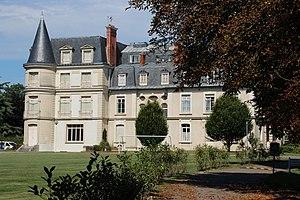
Château de Brunehaut à Morigny-Champigny en France
Morigny-Champigny est une commune française située à quarante-huit kilomètres au sud-ouest de Paris dans le département de l'Essonne en région Île-de-France.
Le château de Brunehaut est un édifice situé sur le territoire de la commune de Morigny-Champigny dans le département français de l'Essonne.